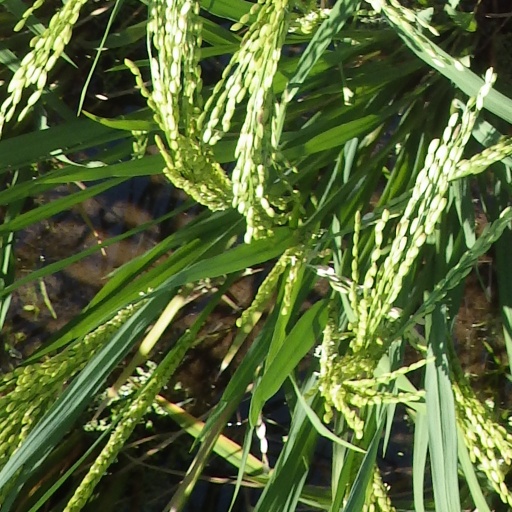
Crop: rice